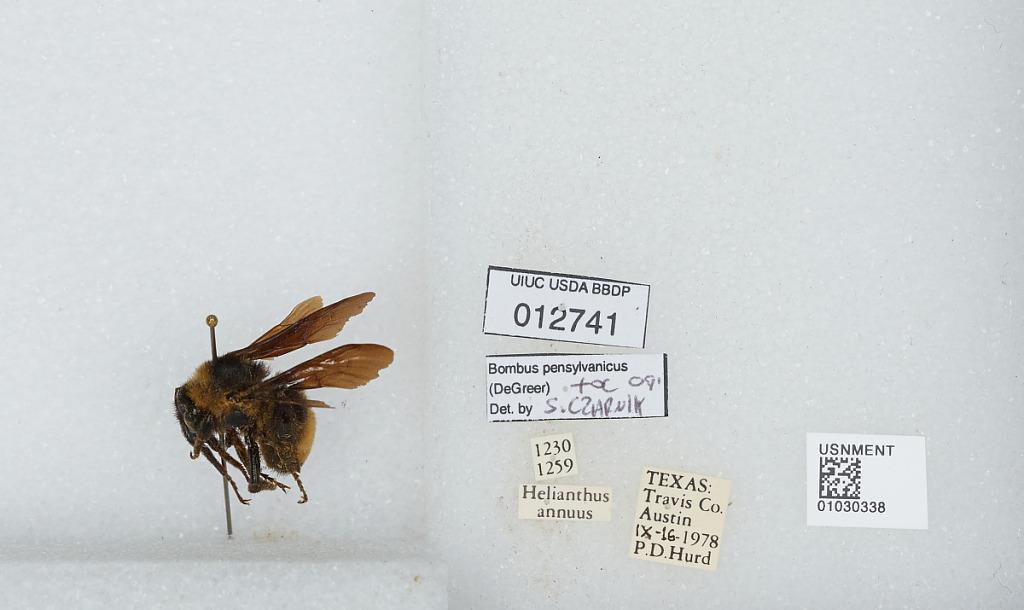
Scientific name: Bombus (Fervidobombus) pensylvanicus pensylvanicus (De Geer)
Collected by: P. Hurd
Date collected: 1978-9-16
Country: United States
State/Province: Texas
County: Travis
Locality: Austin
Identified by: Czarnik, S.